Hodonín concentration camp

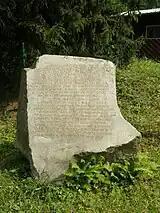
Memorial table

Hodonín concentration camp (also called Hodonínek) was a World War II internment camp in Hodonín for Romani people from the Protectorate of Bohemia and Moravia.